Women's 100 metres hurdles world record progression

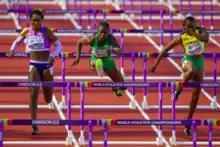
Tobi Amusan (center) during the semi-finals at the 2022 World Athletics Championships where she set her world record of 12.12 s.

The women's 100 metres hurdles is an outdoor track event over a distance of 100 metres with ten hurdles at the height of 83.8 cm (33 inches). The event superseded the women's 80 metres hurdles. The world records of the women's 100 metres hurdles have been recognised by World Athletics (called the International Association of Athletics Federations until 2019) since 1969. Every world record undergoes a ratification process that includes a wind assistance check and doping control.